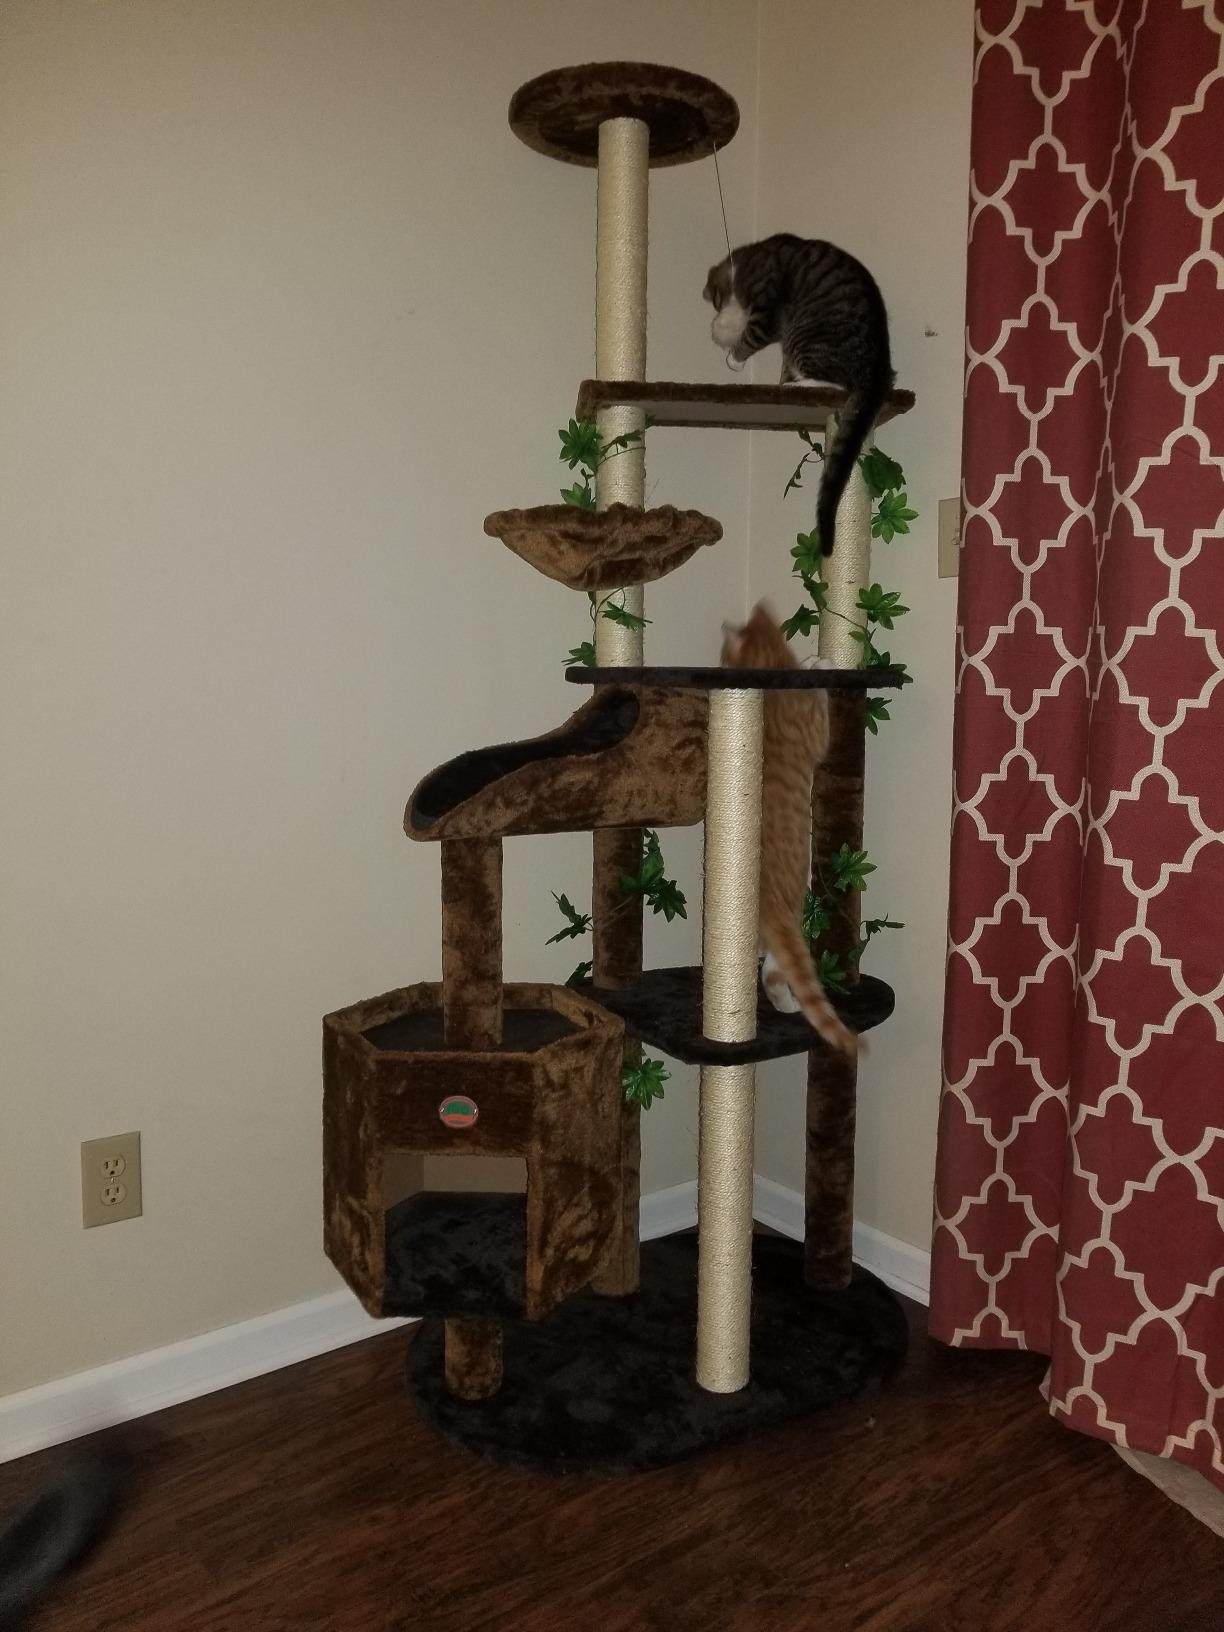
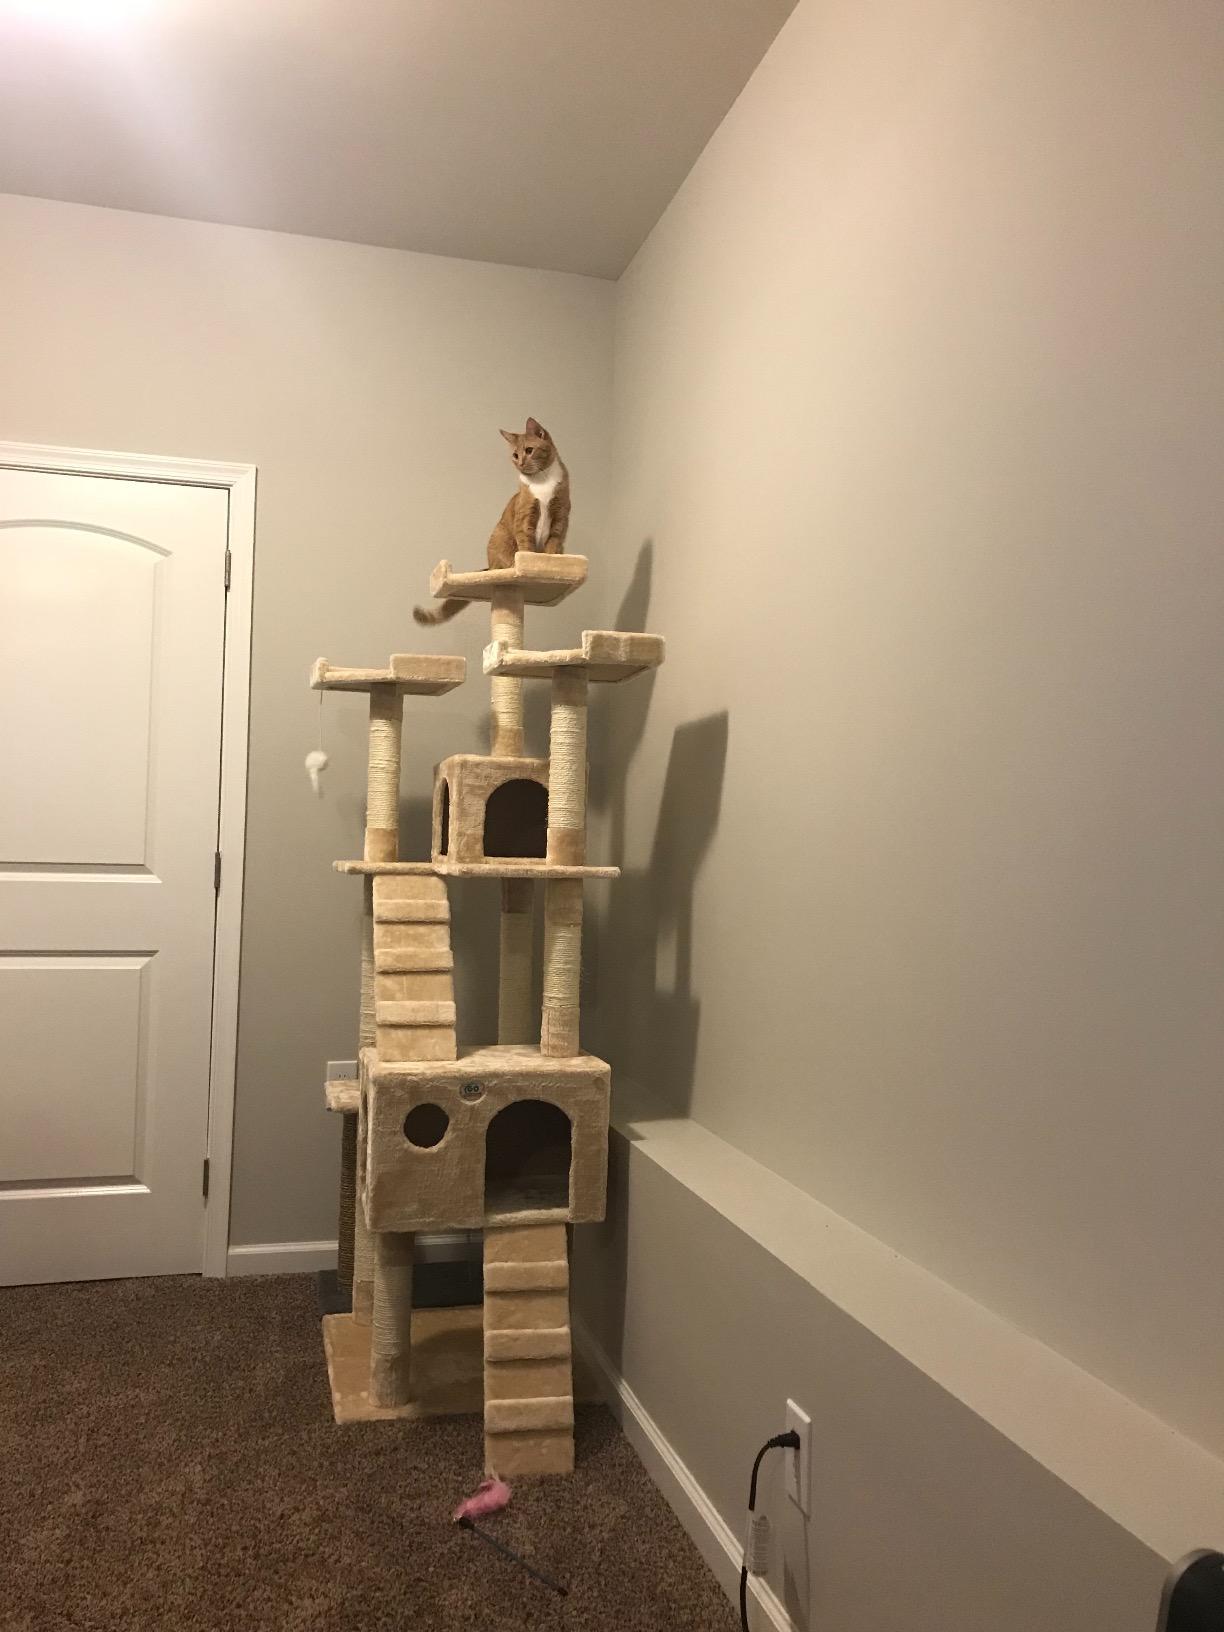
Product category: items_cat tree
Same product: no